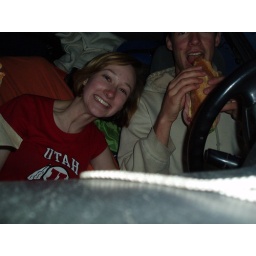
Making/Eating Dinner in the parking lot of a Trader Joe's. The hood of the car was our table during the trip.